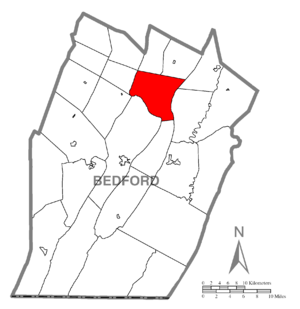
South Woodbury Township est un township, situé au nord du comté de Bedford, aux États-Unis. En 2010, il comptait une population de 2 155 habitants.